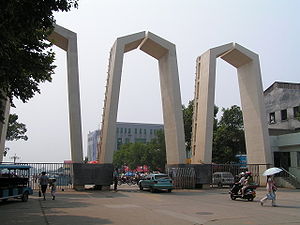
Xiangtan
Porten til Universitetet i Xiangtan.
Xiangtan er en by på præfekturniveau ved floden Xiangjiang i provinsen Hunan i det sydlige Kina.